Jenny Darren

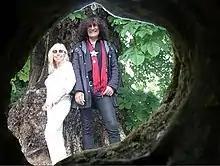

Draco were initially an acoustic Celtic rock duo formed by Kev Moore and Darren with Moore on acoustic guitar and Darren on vocals. Moore brought in electric violin and fiddle player Tom Leary, and Darren, guitarist Muddy Manninen for an initial recording. Draco wrote over thirty songs in total. However, only one song at present has been recorded to studio quality – the ballad "Queen Arachnid", the rest of the songs being demoed to be recorded at some future date. Darren and Moore performed at a charity concert in North London in 2016 for the Legacy Project (ex-members of pre-Iron Maiden)